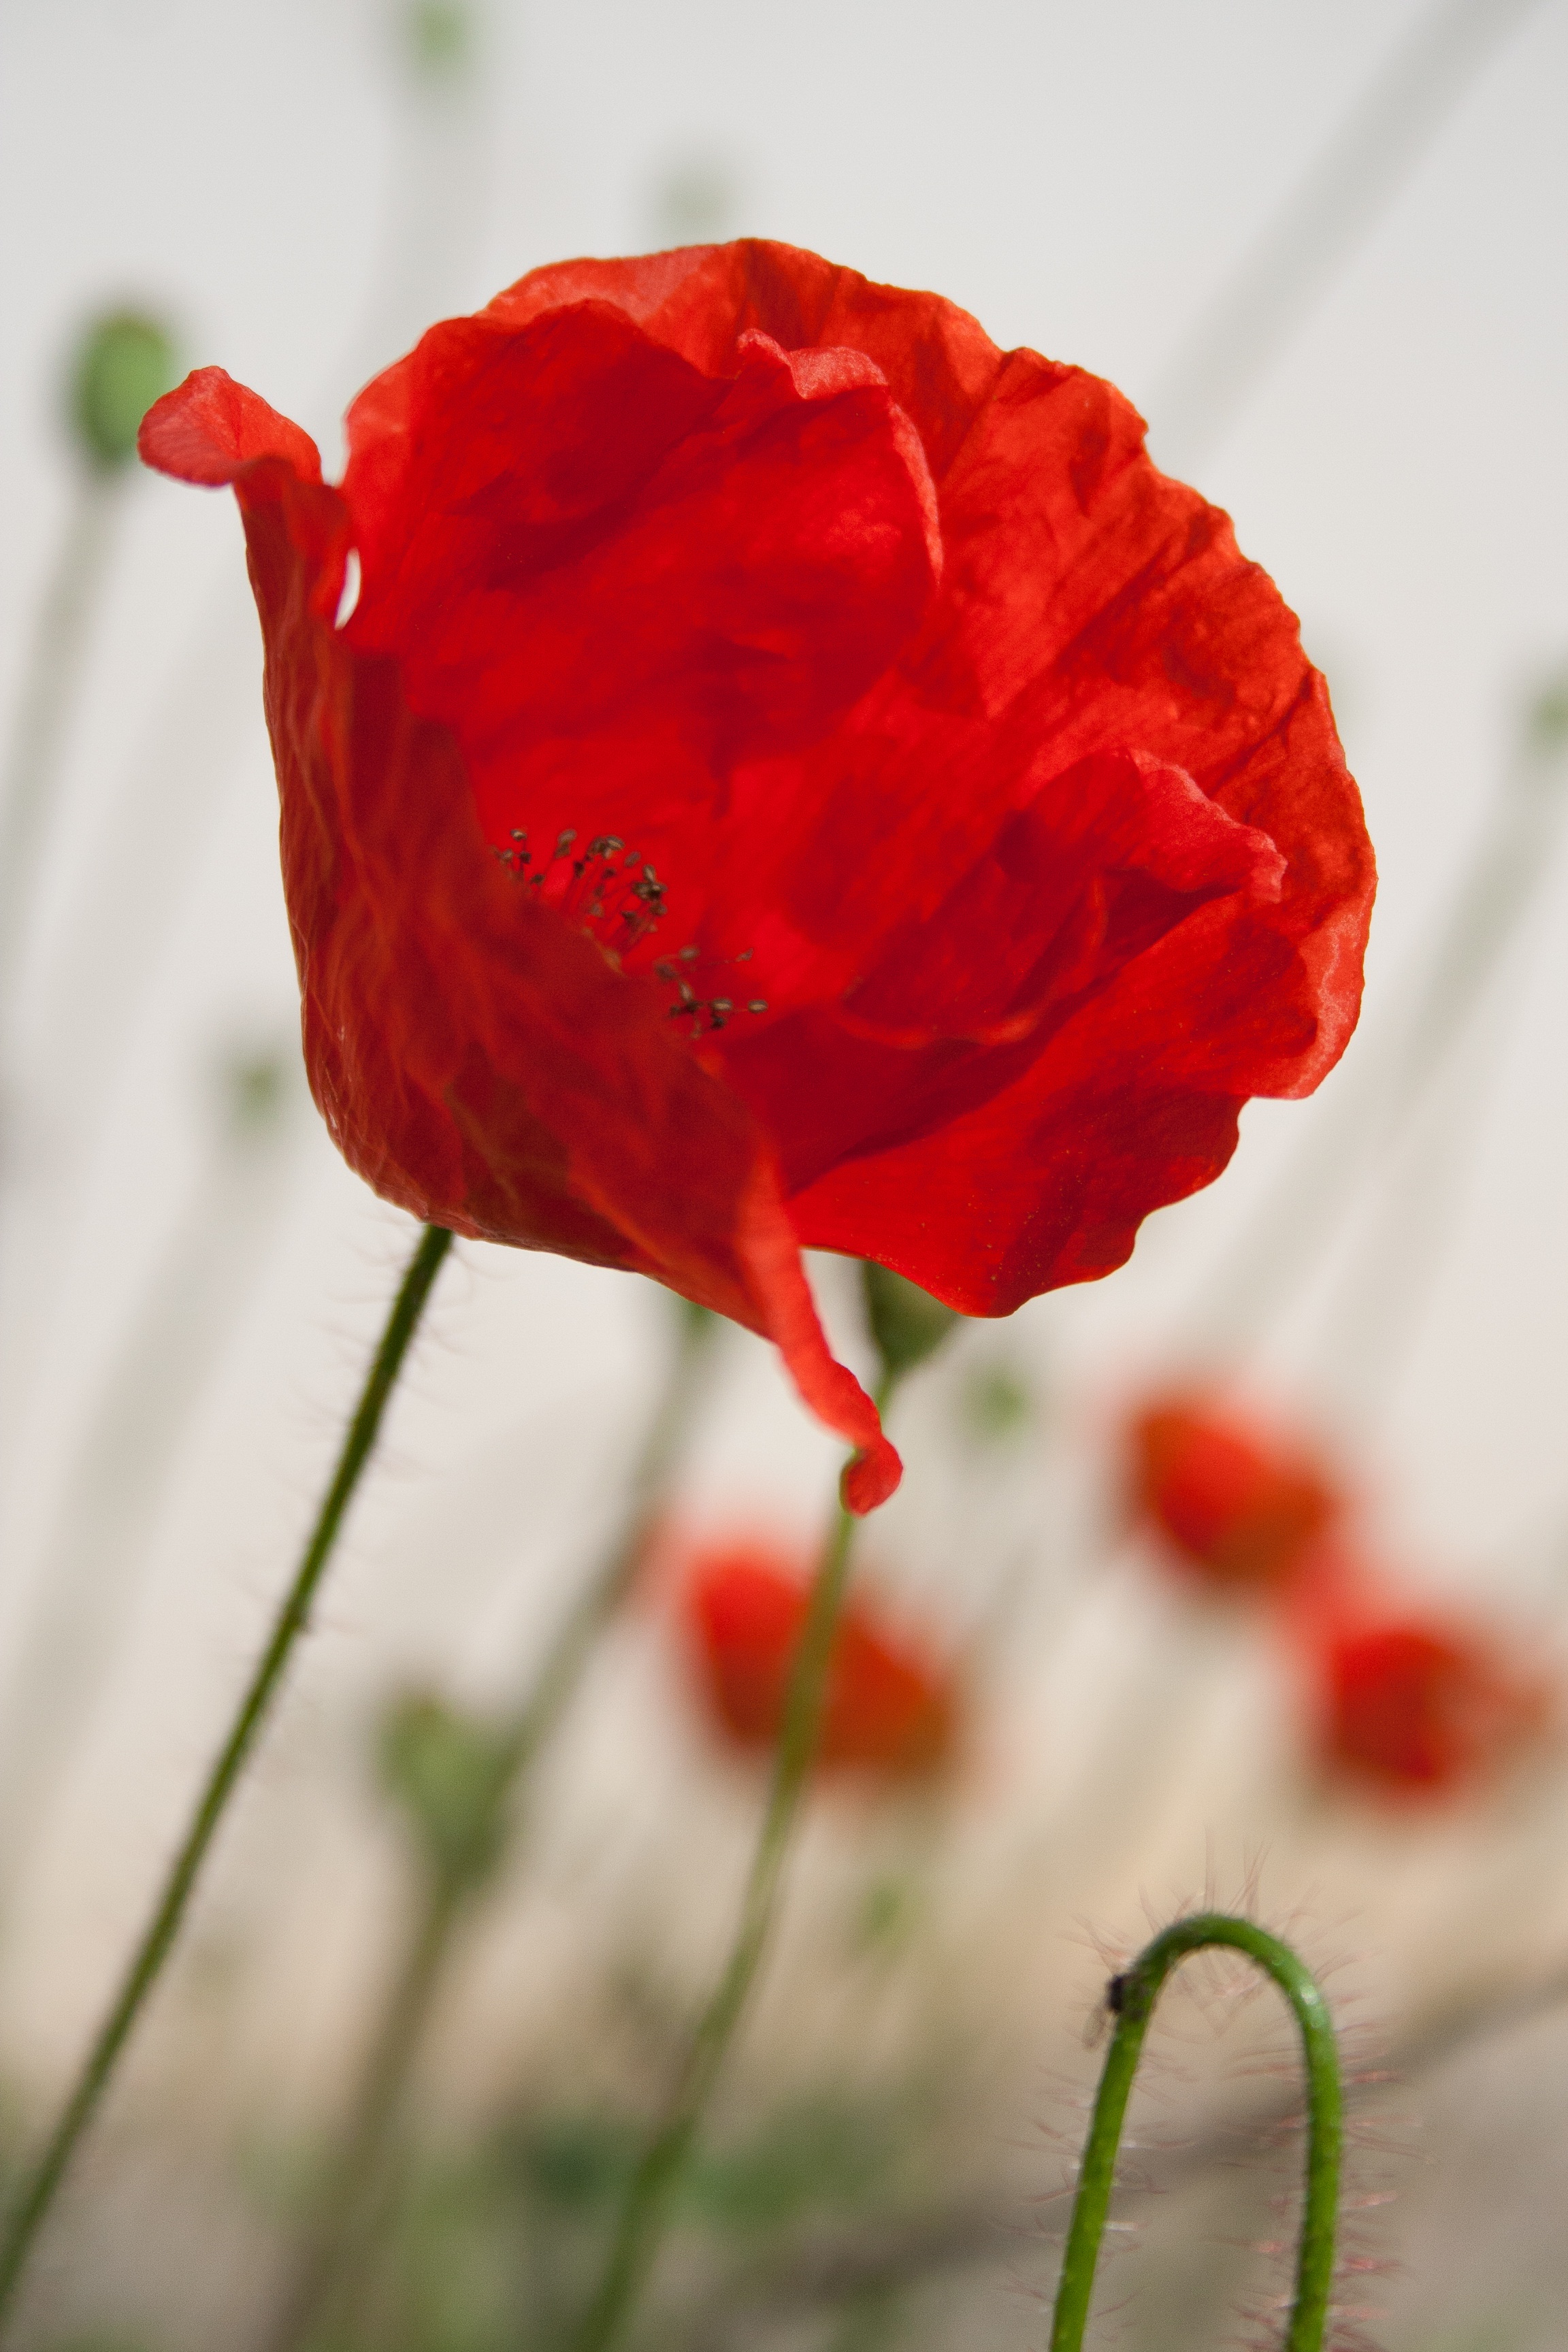
blossom, plant, leaf, flower, petal, bloom, red, flora, close up, carnation, poppy, coquelicot, macro photography, flowering plant, garden roses, plant stem, land plant, poppy family